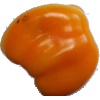
Label: yellow_pepper